Kantonsschule Zürich Nord

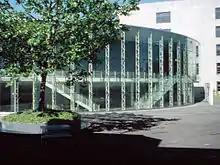
KZN

Kantonsschule Zürich Nord (KZN) is a Swiss cantonal gymnasium ("Langzeit-, Kurzzeit, und Fachmittelschule") in Oerlikon, northern Zürich, Switzerland. The school, which first opened in 2012, was formed by the merger of "Kantonsschule Zürich Birch" and .